Abbey Theatre

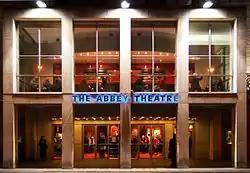
Front façade

The Abbey Theatre, also known as the National Theatre of Ireland is a theatre in Dublin, Ireland. First opening to the public on 27 December 1904, and moved from its original building after a fire in 1951, it has remained active to the present day. The Abbey was the first state-subsidized theatre in the English-speaking world; from 1925 onwards it received an annual subsidy from the Irish Free State. Since July 1966, the Abbey has been located at 26 Lower Abbey Street, Dublin 1.